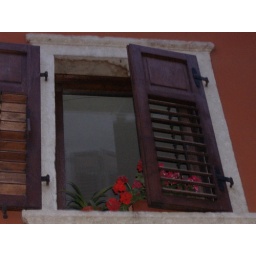
Nice red flowers at a window in Trento